Tertiary Sisters of St. Francis

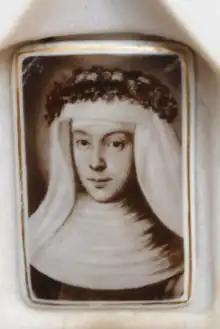
Ven. Maria Hueber

Maria Hueber was born May 22, 1653, in Brixen. The youngest of five children, she worked for a time as a nanny and as a housekeeper in neighboring towns to help support her widowed mother. Hueber returned to Brixen to care for her ill and elderly mother; there she joined the Third Order of St. Francis. Her mother died in 1696.